Los Angeles Valiant

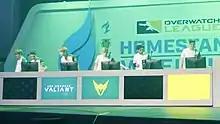
Valiant on stage in 2019

The Valiant entered the 2019 season as the defending Pacific Division champions and looked to improve from their 2018 season. Los Angeles struggled in the first stage of the season, not winning a single match in Stage 1. With the poor start, the Valiant fired head coach Moon and Mike "Packing10" Szklanny took over as the interim head coach for the remainder of the season. The team's first victory came on April 12 in a 3–2 win over the Atlanta Reign. The Valiant finished Stage 2 with an improved, but disappointing, 3–4 record. After the All-Star break, the Valiant hit their stride. Highlighted by a 3–1 win over the undefeated Vancouver Titans, the Valiant amassed a 5–2 record in Stage 3 to claim the sixth seed in the Stage 3 Playoffs. After taking down the Hangzhou Spark 3–2 in the quarterfinals, the Valiant fell to the San Francisco Shock, 0–4 in the semifinals. Despite the team's resurgence, a 0–4 to the Shock in the final match of the regular season prevented the Valiant from qualifying for the season playoffs.